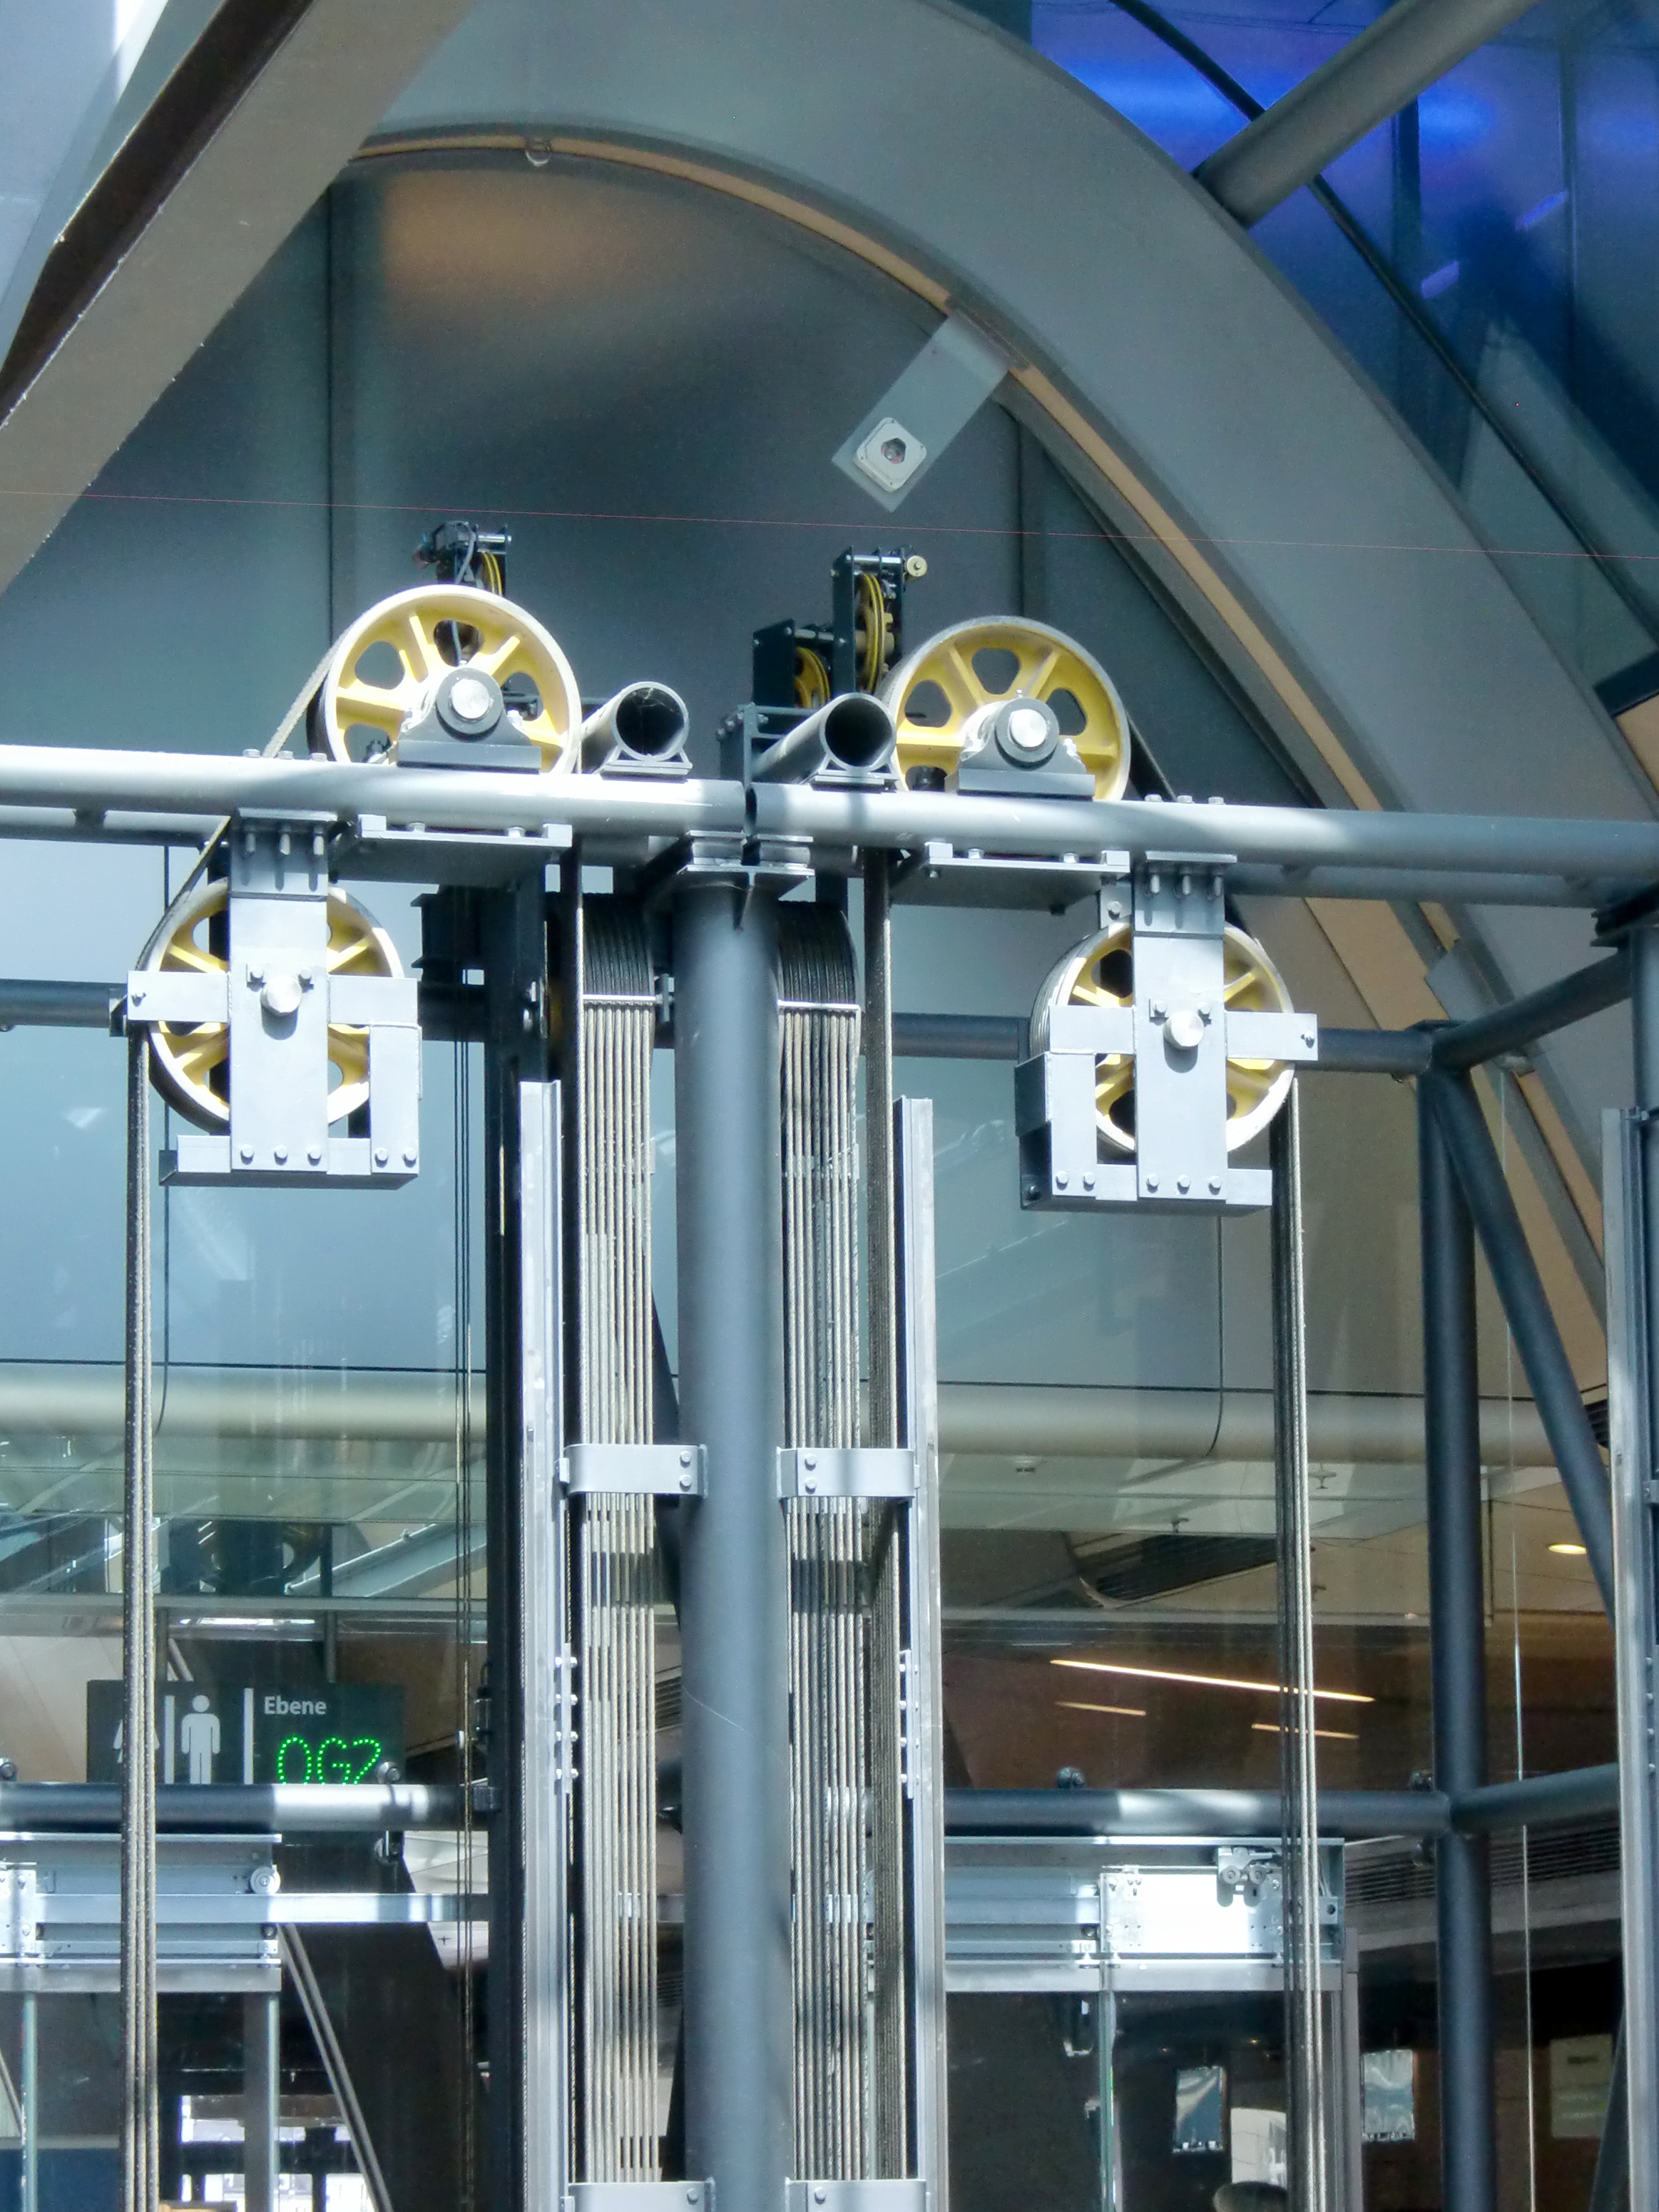
rope, structure, technology, window, transport, construction, vehicle, gear, metal, lighting, modern, lift, light fixture, elevator, steel cable